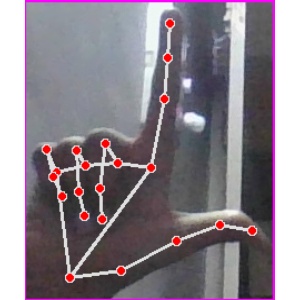
अक्षर: ल